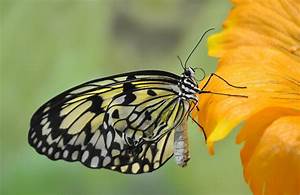
Label: butterfly